Holacanthus passer

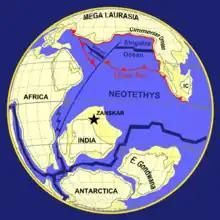
Figure 3: The closure of the Tethys Sea

Adult king angelfish are generally about 35 cm in length. They have between 18 and 20 rays in their dorsal fin and each of their pectoral fins, and 17 to 19 in their anal fin. "H. passer" also possess a strong spike under their lower cheek for defense. King angelfish undergo significant changes in coloration as they mature. Juvenile king angelfish are primarily orange-yellow including the pectoral and pelvic fins, rounded dorsal and anal fins rimmed with iridescent blue, blue striping towards the posterior of their bodies, and an orange mask around the eye. Sexually mature king angelfish, on the other hand, have mostly brown or blue bodies (depending on the light), light yellow pectoral and pelvic fins, a yellow patch on the mouth, the same blue rimming around the dorsal and anal fins, and a yellow caudal tail. Adults have pointed anal and caudal rays and lack the juvenile trait of blue striping across the body. Instead, they have a white stripe laterally anterior to the head. Sexual dimorphism exists in this species since females tend to have yellow pelvic fins, whereas males tend to have white pelvic fins. The two sexes can also be distinguished by size since males are up to 50% longer and 300% heavier than females.